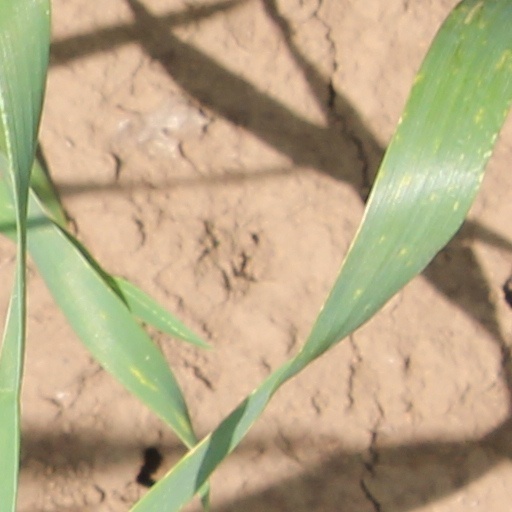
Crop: wheat